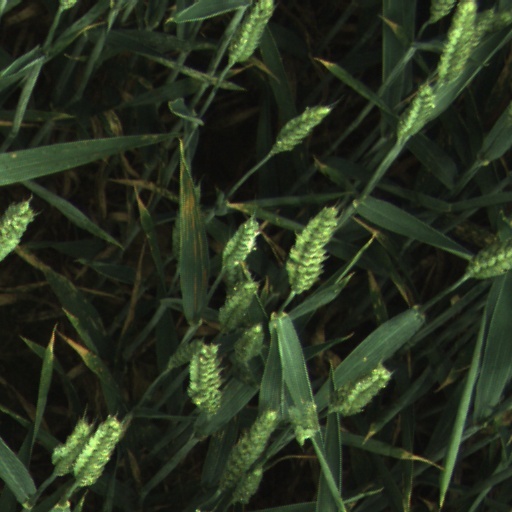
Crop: wheat